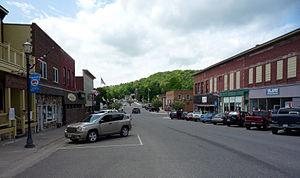
Munising est une ville située dans l’État américain du Michigan. Elle est le siège du comté d'Alger. Lors du recensement de 2010, sa population était de 2 355 habitants.